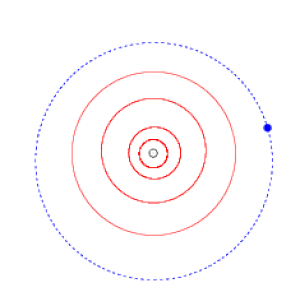
(15760) 1992 QB1
QB1's kredløb om Solen (blåt) og de fire ydre planeters kredsløb (rødt).
(15760) 1992 QB₁ er en småplanet i vort solsystem. Det er det først fundne objekt i Kuiper-bæltet udenfor Neptuns bane, bortset fra Pluto og Charon, og har lagt navn til klassen cubewano. Navnet Smiley er blevet foreslået, men det er allerede anvendt på en asteroide, 1613 Smiley. Den har fortsat ikke fået et selvstændigt navn. Menes at have en diameter på omkring 200 kilometer. Opdaget 1992 af de to amerikanske astronomer David Jewitt og Janet Luu.